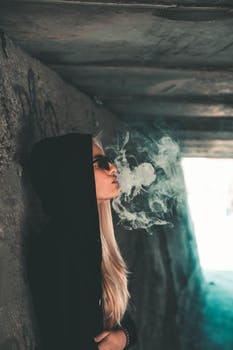
Label: No Watermark